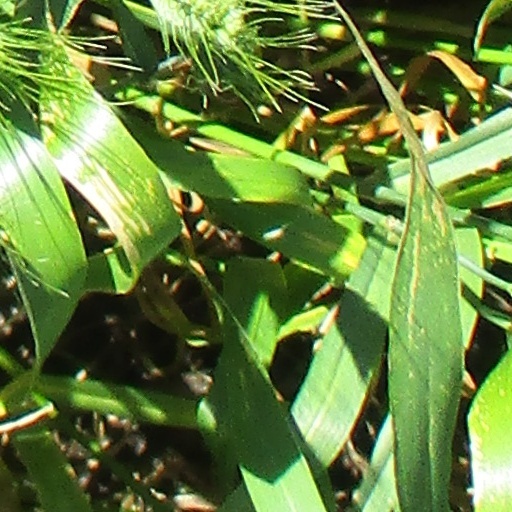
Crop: wheat